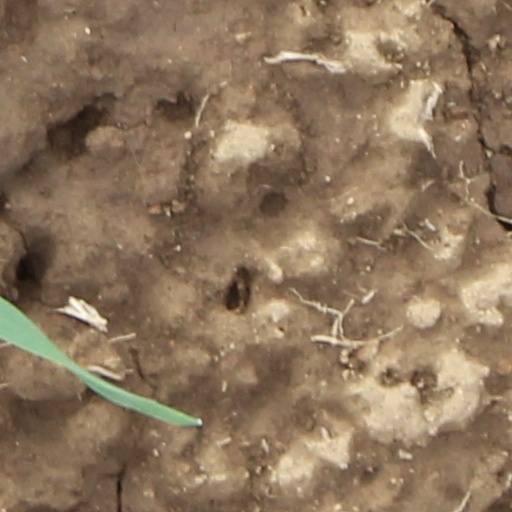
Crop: wheat